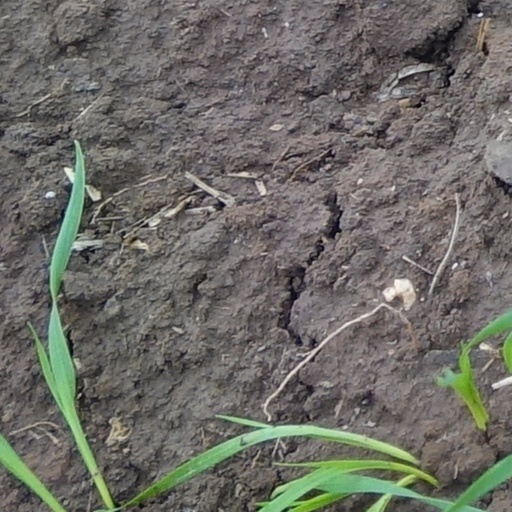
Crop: wheat